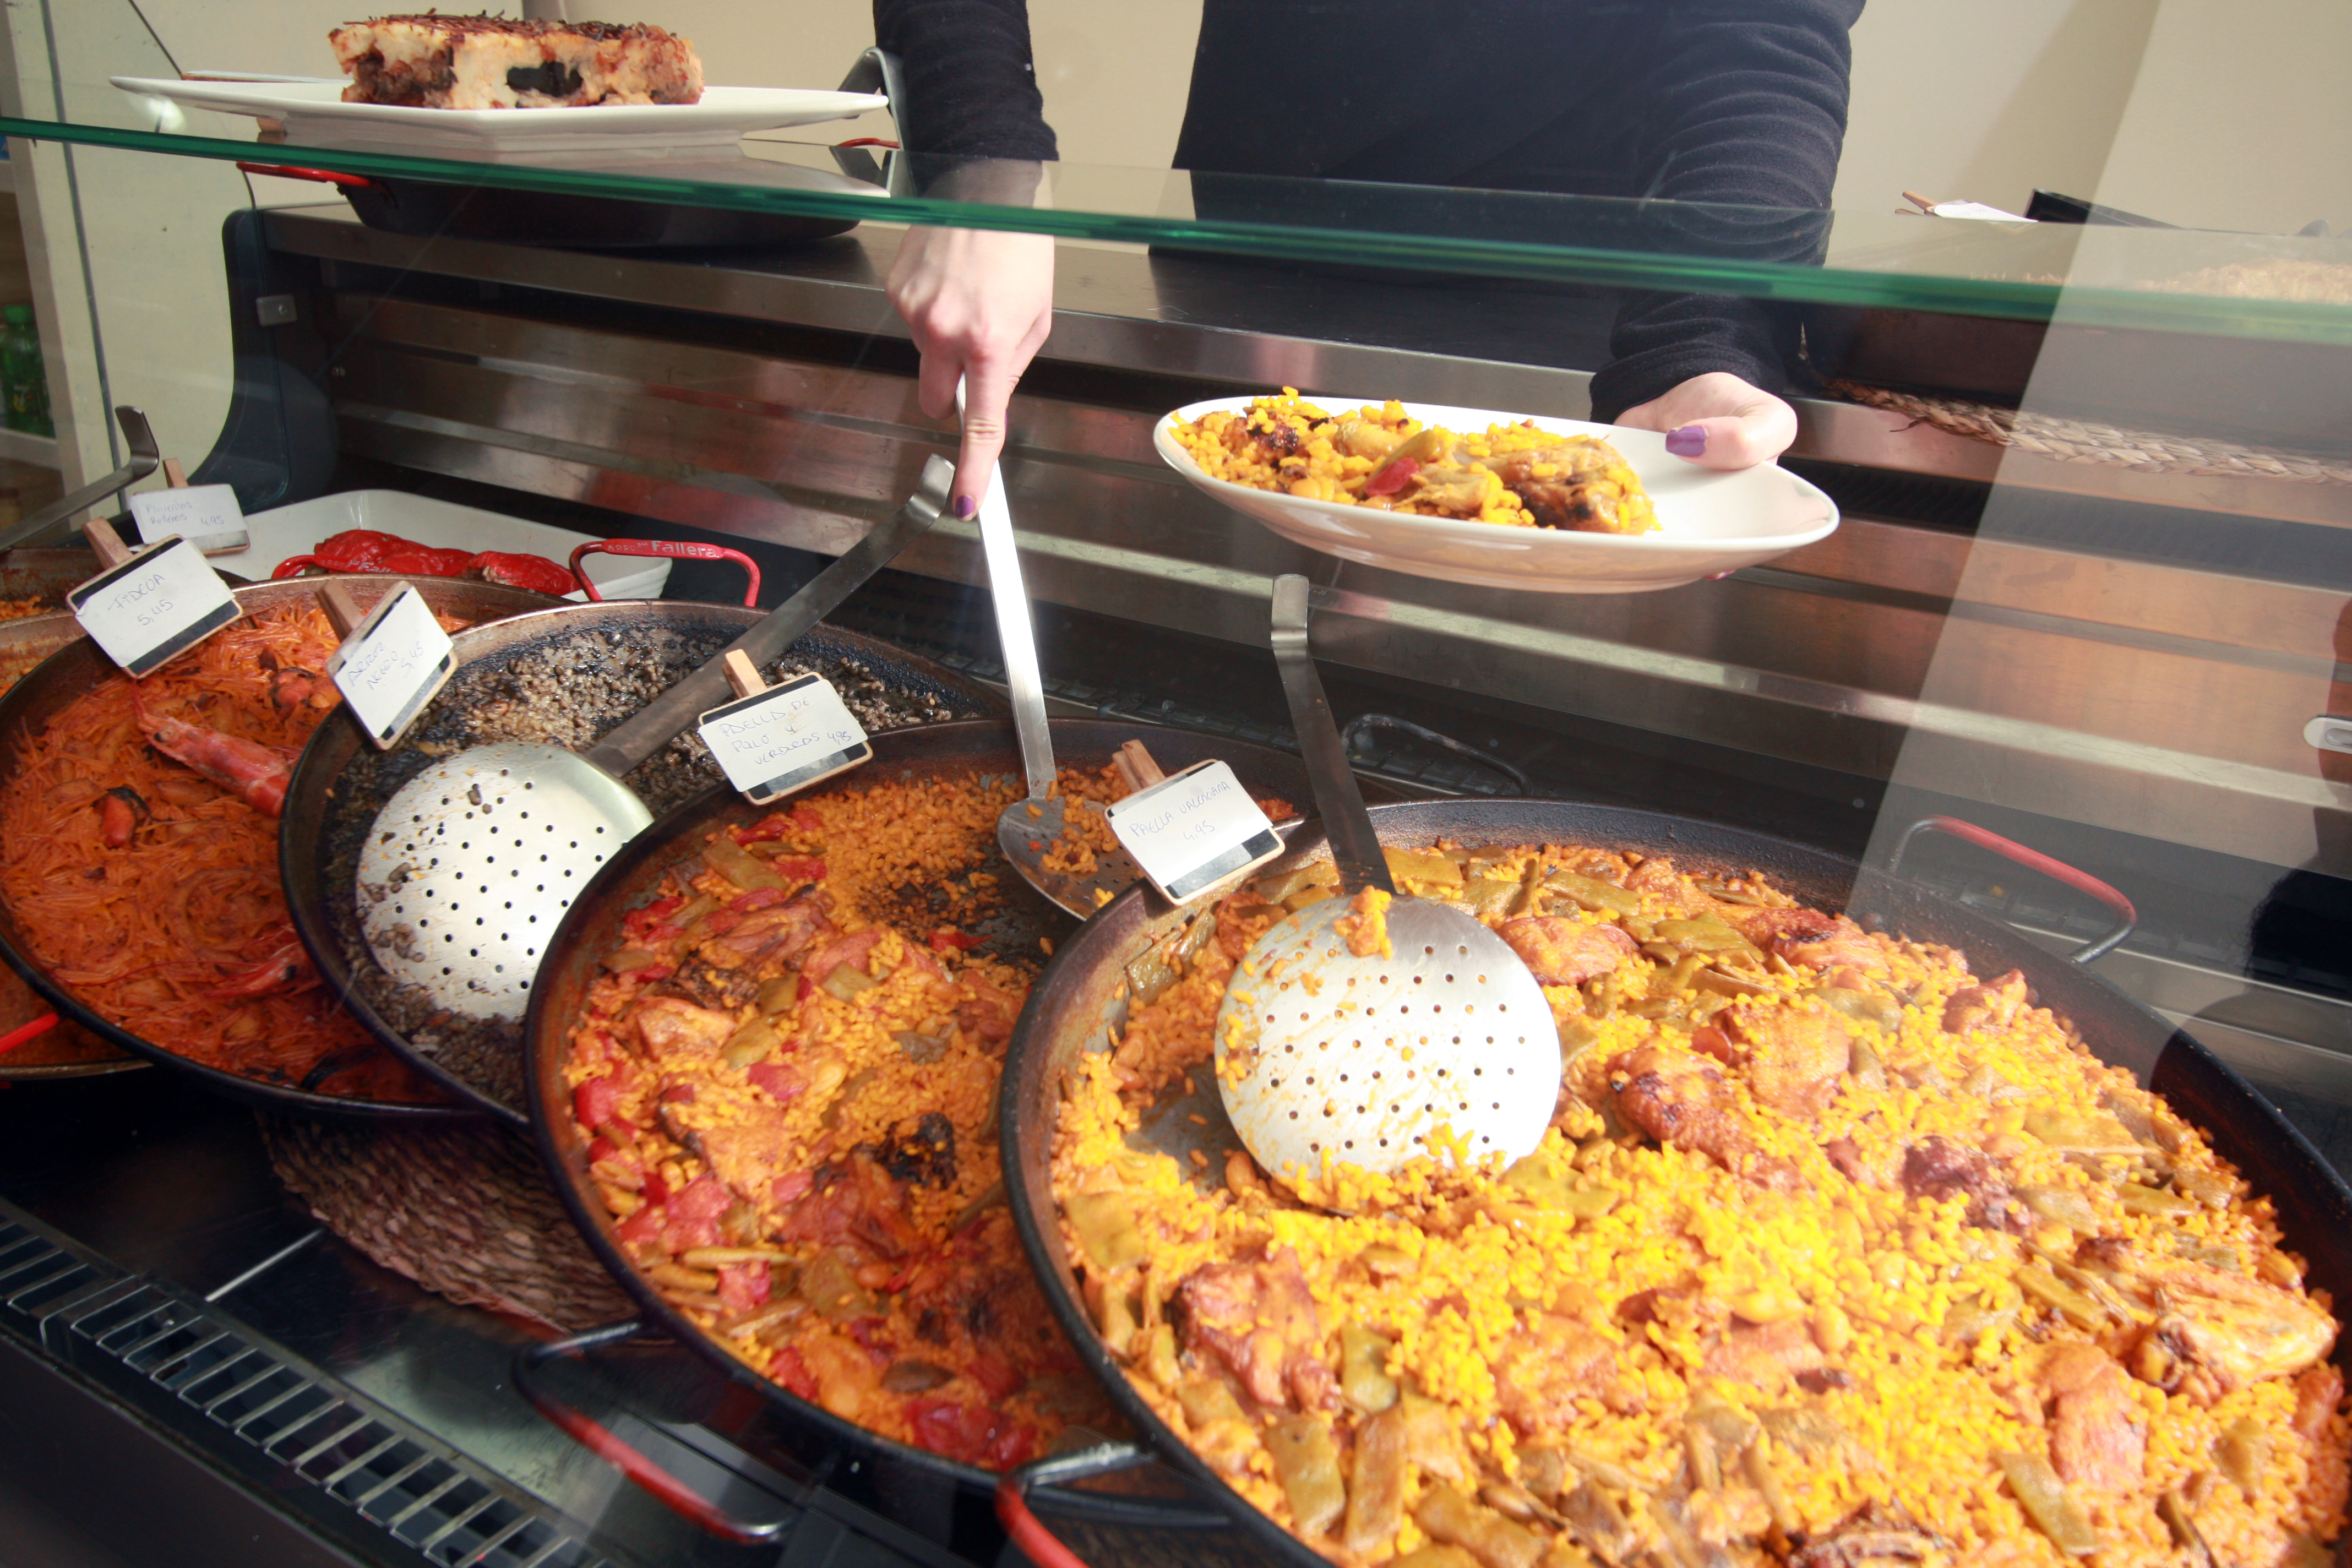
paella, restaurant, dish, food, cuisine, ingredient, brunch, meal, pizza, pizza cheese, Frico, italian food, side dish, junk food, produce, turkish food